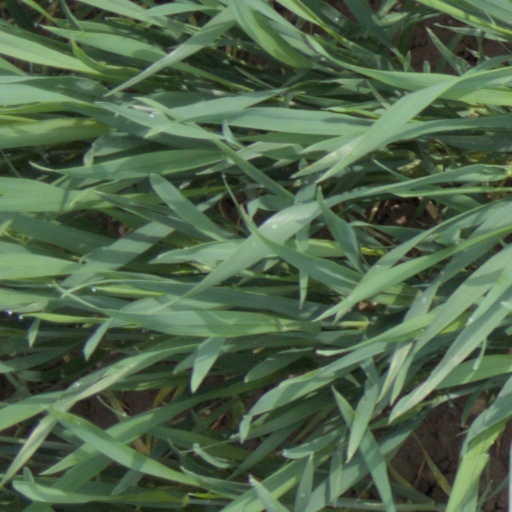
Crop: wheat